Langley Fork Historic District

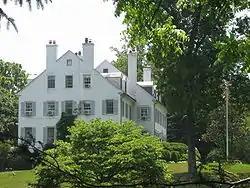
Hickory Hill, July 2007

Langley Fork Historic District is a national historic district located at Langley, Fairfax County, Virginia. It encompasses 12 contributing buildings. They include Hickory Hill (c. 1870, 1931, 1964), the Langley Ordinary (c. 1850), the Langley Toll House (1820), Gunnell's Chapel, the Langley Friends meeting house (1853), a day school in an old church formerly converted to a residence (the Mackall House, 1858), and an Amoco service station dated to 1932.